Sérgio Vieira de Mello

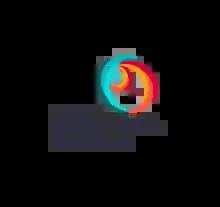
Logo of the Centro Sérgio Vieira de Mello

The Sérgio Vieira de Mello Center was founded by his mother, Gilda Vieira de Mello, and Sérgio's surviving spouse Carolina Larriera, also a former UN diplomat and Harvard-trained professional, to honor his legacy, and works with a network of supporters out of Brazil, Sergio's country of nationality and Timor-Leste, the country he helped create – around the world.